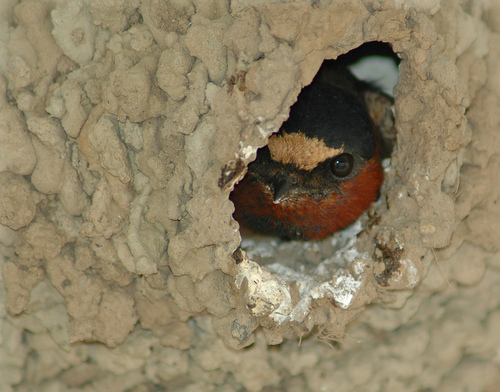
this multi-colored bird has black on the top of its head, a small patch of tan between the eyes, and a burnt orange/red around its beak and neck.
a small bird with a bill that curves downwards and a orange crown
this bird is red with black on its head and has a very short beak.
this is a small bird in a hole with a tan forehead, a black crown, and red to brown throat and breast.
this bird has a black crown, tan supercilliary and red throat.
this bird has a tan colored crown, red throat breast and belly nd black covering the rest of its body.
this bird has wings that are brown and has a red chest
this little bird has a black crown with brown blaze between its eyes and black bill with red and black spots neck markings.
this bird has a black crown, a red throat and a small black bill.
this bird is black, rust and tan with a tan supiciliary, black crown and rust check patch with additional rust coloring under its bill.
Species: Cliff Swallow